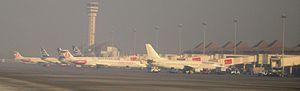
L'aéroport international Juanda est l'aéroport de Surabaya, 2ᵉ ville d'Indonésie. Il a été nommé d'après Djuanda Kartawidjaja, le dernier premier ministre de la République d'Indonésie, qui suggéra la construction de cet aéroport.